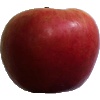
Label: Apple Crimson Snow 1